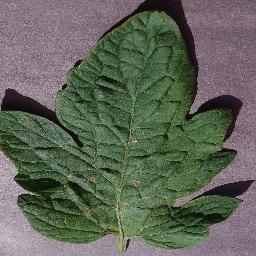
Label: Tomato___Target_Spot